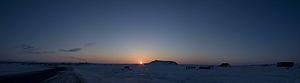
Ryrkaypiy est un village du district de Tchoukotka dans l'extrême Orient russe.